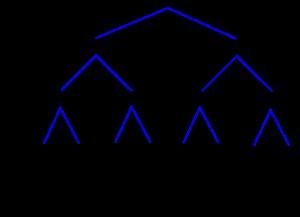
En théorie des probabilités et en statistique, la loi binomiale modélise la fréquence du nombre de succès obtenus lors de la répétition de plusieurs expériences aléatoires identiques et indépendantes. Une manière visuelle de représenter cette suite d'expériences est d'utiliser un arbre de probabilité : à chaque génération de l'arbre, deux branches partent de chaque nœud, une pour le succès et une pour l'échec.